Hukbalahap rebellion

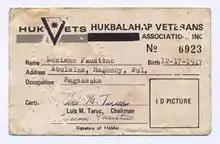
Hukbalahap Veterans Card

Life for the Huks did not return to pre-war conditions even after World War II. Most of the landowners were collaborators during the Japanese occupation and were no longer interested in tenant farming. Furthermore, most of them had already moved to Manila during the war.